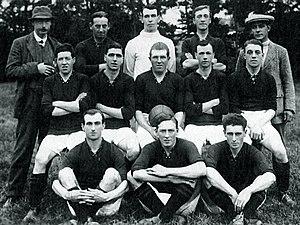
York City Football Club est un club de football professionnel basé dans la ville de York, North Yorkshire, Angleterre. L'équipe participe à la National League North, le sixième niveau de football de ligue en Angleterre, à partir de la saison 2018-2019.